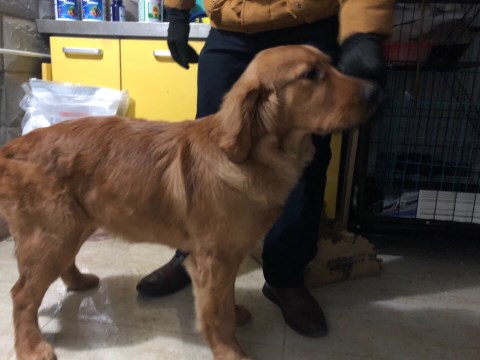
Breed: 5355-n000126-golden_retriever